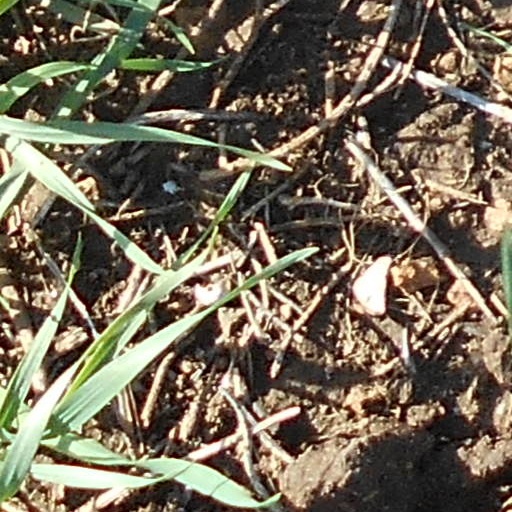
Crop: wheat